Eileen Way

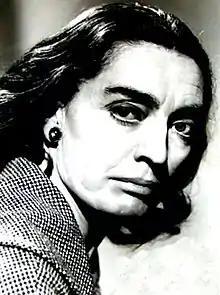

Eileen Mabel Elizabeth Way (2 September 1911 – 16 June 1994) was a British actress who appeared in film and television roles in a career dating back to the 1930s. She trained at the Royal Academy of Dramatic Art from the age of 16.